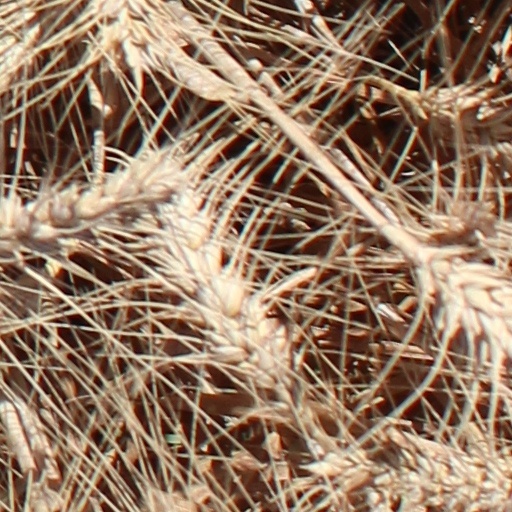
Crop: wheat